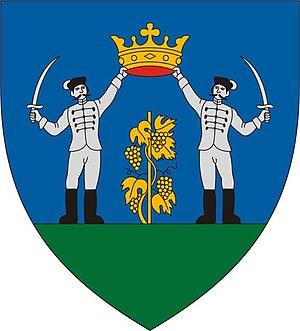
Zebegény est un village et une commune du comitat de Pest en Hongrie.